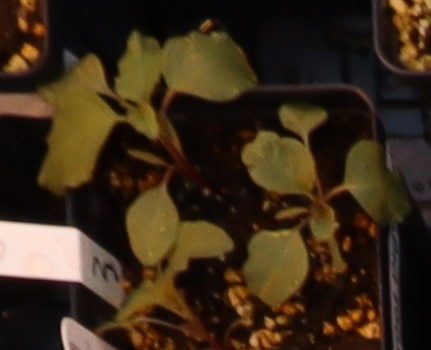
Label: Redroot Pigweed